History of the Cleveland Cavaliers

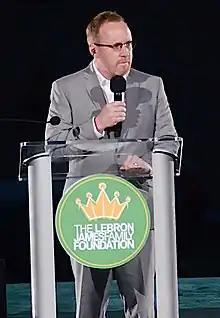
David Griffin, who became Cavaliers GM in February 2014

Having the second-worst team record in the 2010–11 season as well as the Clippers' first-round pick that they received in the Mo Williams–Baron Davis trade, the Cavaliers had high odds of winning an early draft pick in the NBA draft lottery, with a 22.7% chance of their pick becoming number 1 overall. The selection acquired from the Clippers became the first pick in the lottery, while the Cavaliers original selection ended up as the #4 selection in the draft. The Cavaliers took Duke Blue Devils guard Kyrie Irving with the first pick. With the 4th pick, the Cavaliers selected Texas Longhorns power forward Tristan Thompson. The Cavaliers used the next year to build around the two top-5 picks. They acquired small forward Omri Casspi and a lottery-protected first-round draft pick from the Sacramento Kings for forward J. J. Hickson.